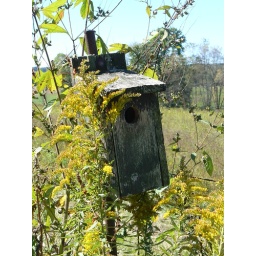
This is a bird house I found walking to Rock Bridge in Hocking Hills, Ohio.